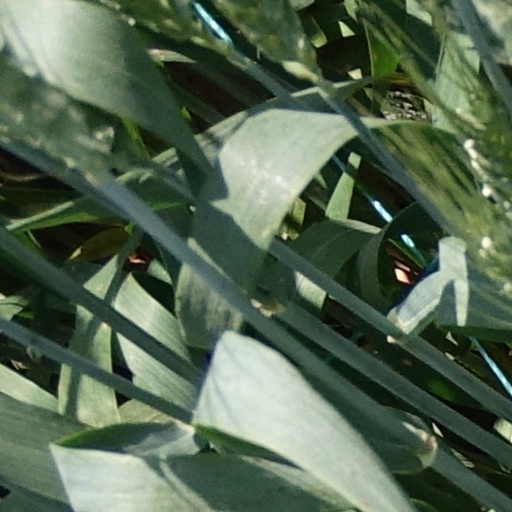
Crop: wheat